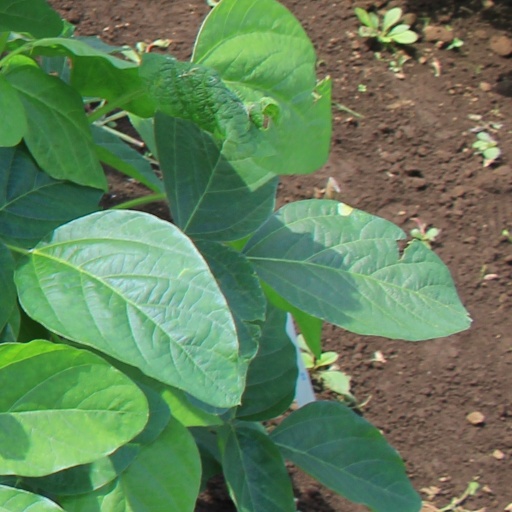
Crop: soybean